Reinhard Furrer

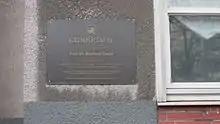
Memorial plaque to Dr. Reinhard Furrer, at his former residence, Brunnenstraße 135, Berlin

Reinhard Alfred Furrer (25 November 1940 – 9 September 1995) was a German physicist and astronaut.